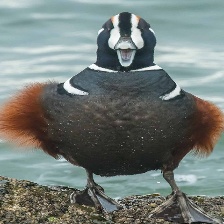
Species: HARLEQUIN DUCK
Scientific name: HISTRIONICUS HISTRIONICUS
ImageNet parent category: drake